Tango Province

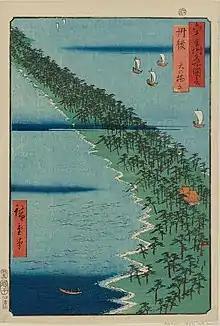
Hiroshige "ukiyo-e" "Tango" in "The Famous Scenes of the Sixty States" (六十余州名所図会), depicting Ama-no-Hashidate

The Tango region prospered around the Takeno River basin (present-day Kyōtango city) during the Kofun period, during which time many keyhole-shaped burial mounds were constructed. As coins from the Xin dynasty of northern China have been found in the from the Hakoishihama Site in Kumihama, Kyōtango, it is clear that the area had trade connections with the Asian continent. Also, in the "Nihon Shoki", when the Yamato Kingdom sent four generals in four directions to conquer the country, ancient Tanba was the only specific destination mentioned, highlighting its importance to the Yamato rulers as a transportation center towards Asia.